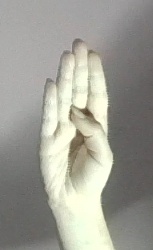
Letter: kaaf